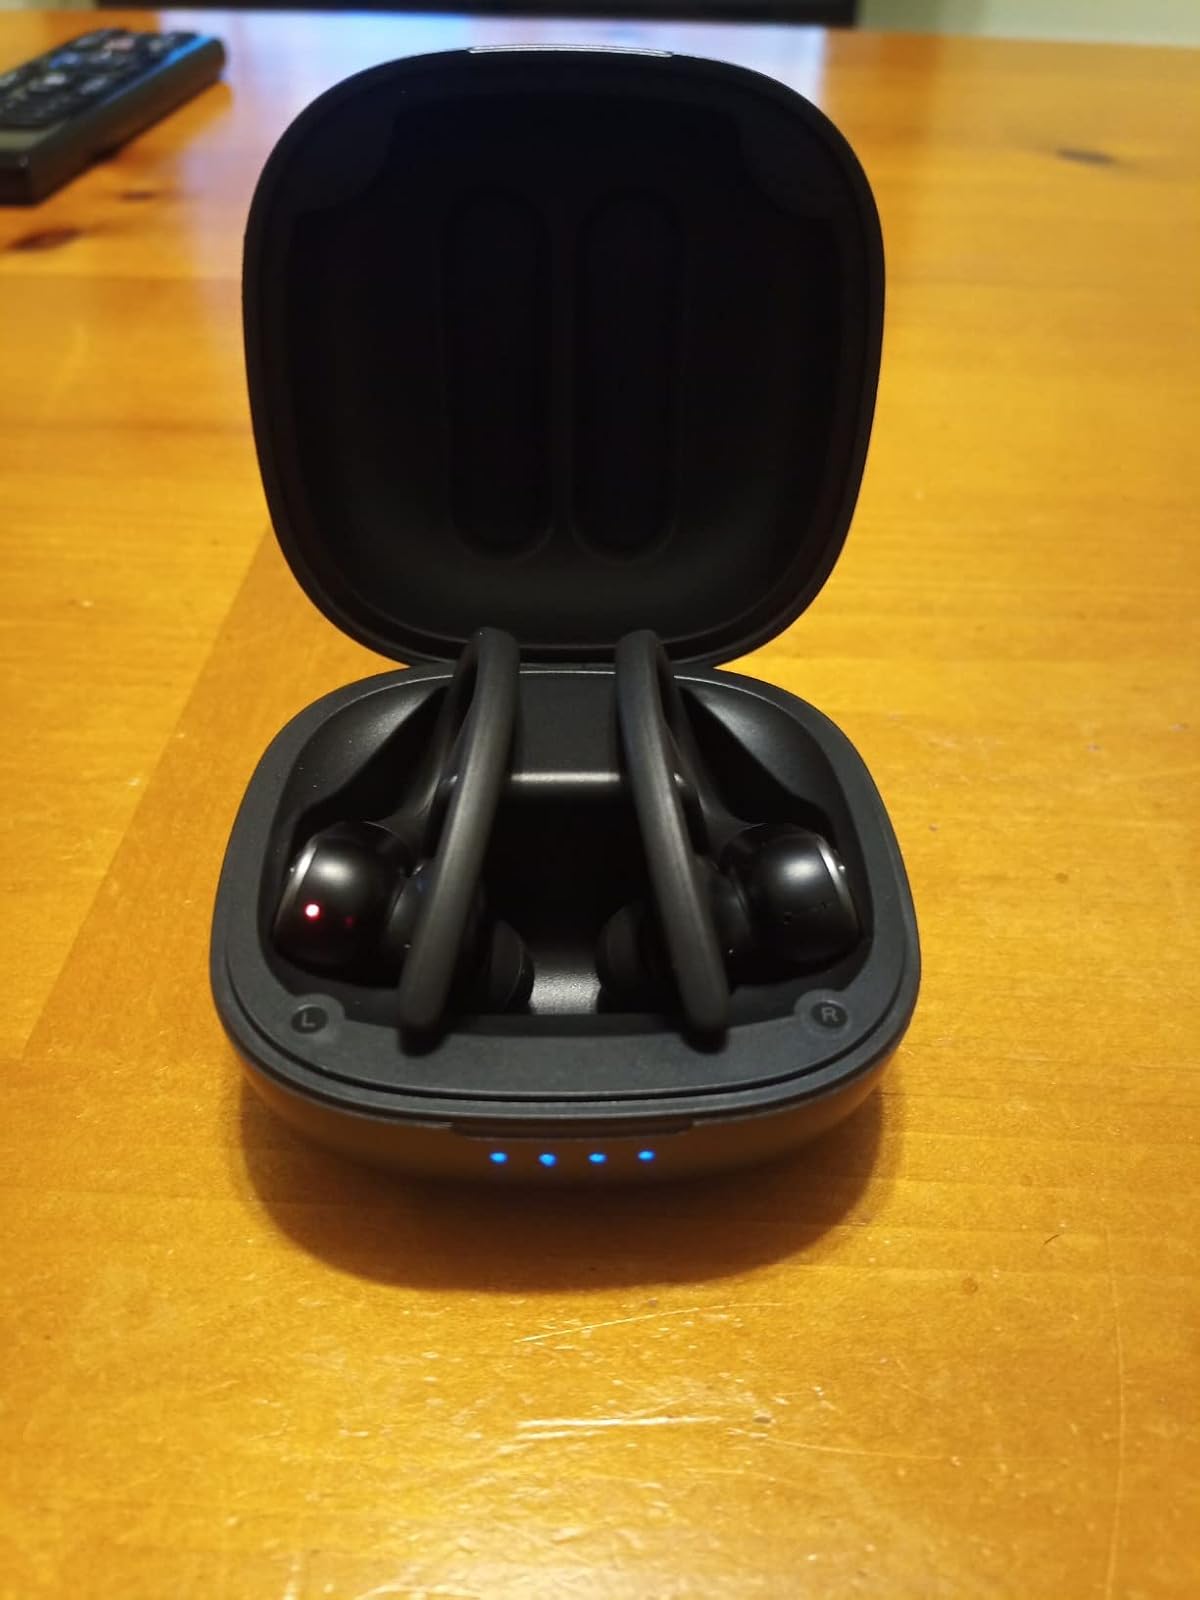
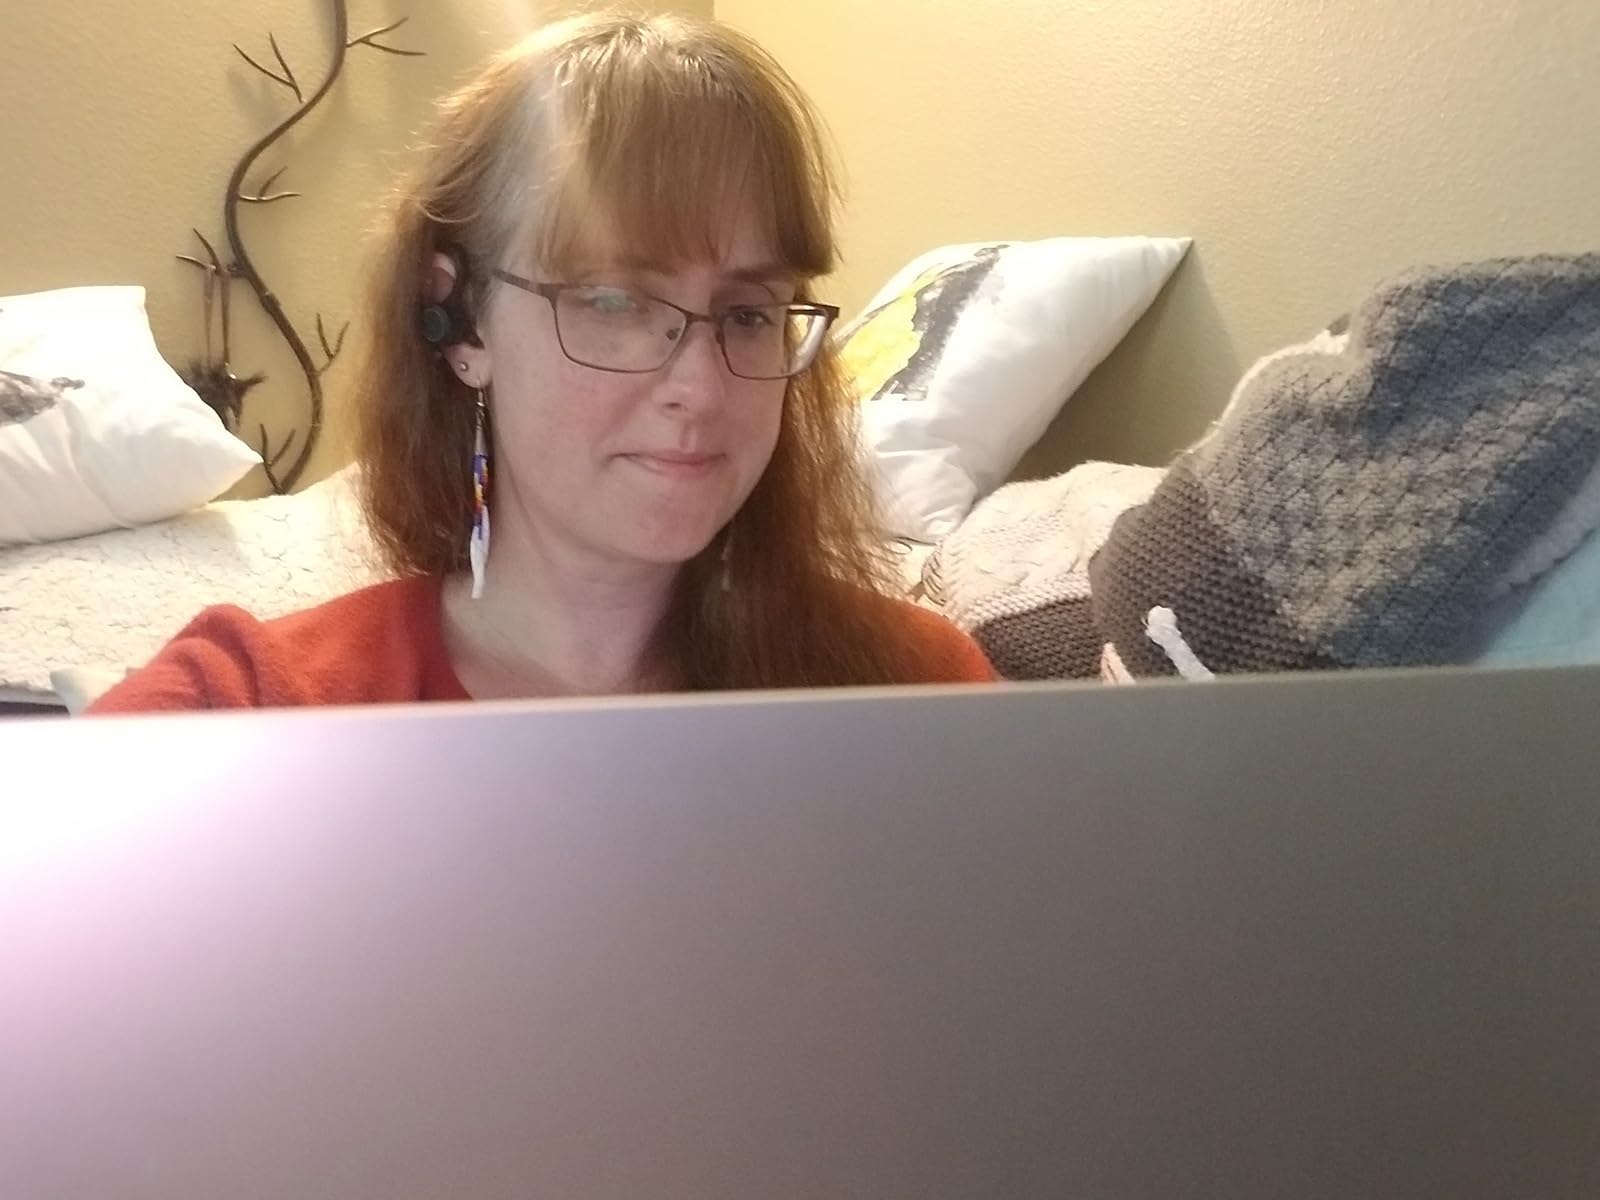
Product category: earbuds
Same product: no